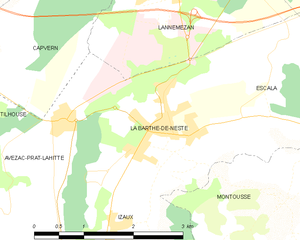
La Barthe-de-Neste est une commune française située dans le département des Hautes-Pyrénées, en région Occitanie.